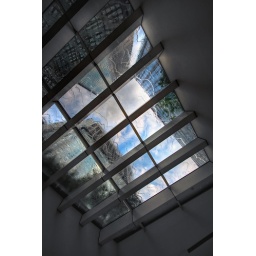
Looking up through plate glass skylight beneath the water sculpture at the subterranean entrance of Tokyo Midtown, Roppongi.